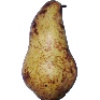
Label: Pear Abate 1